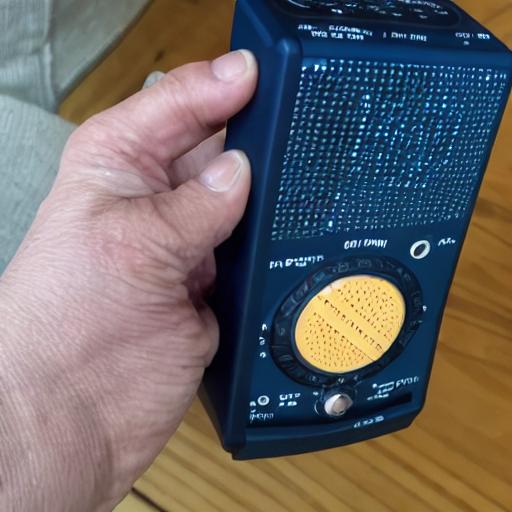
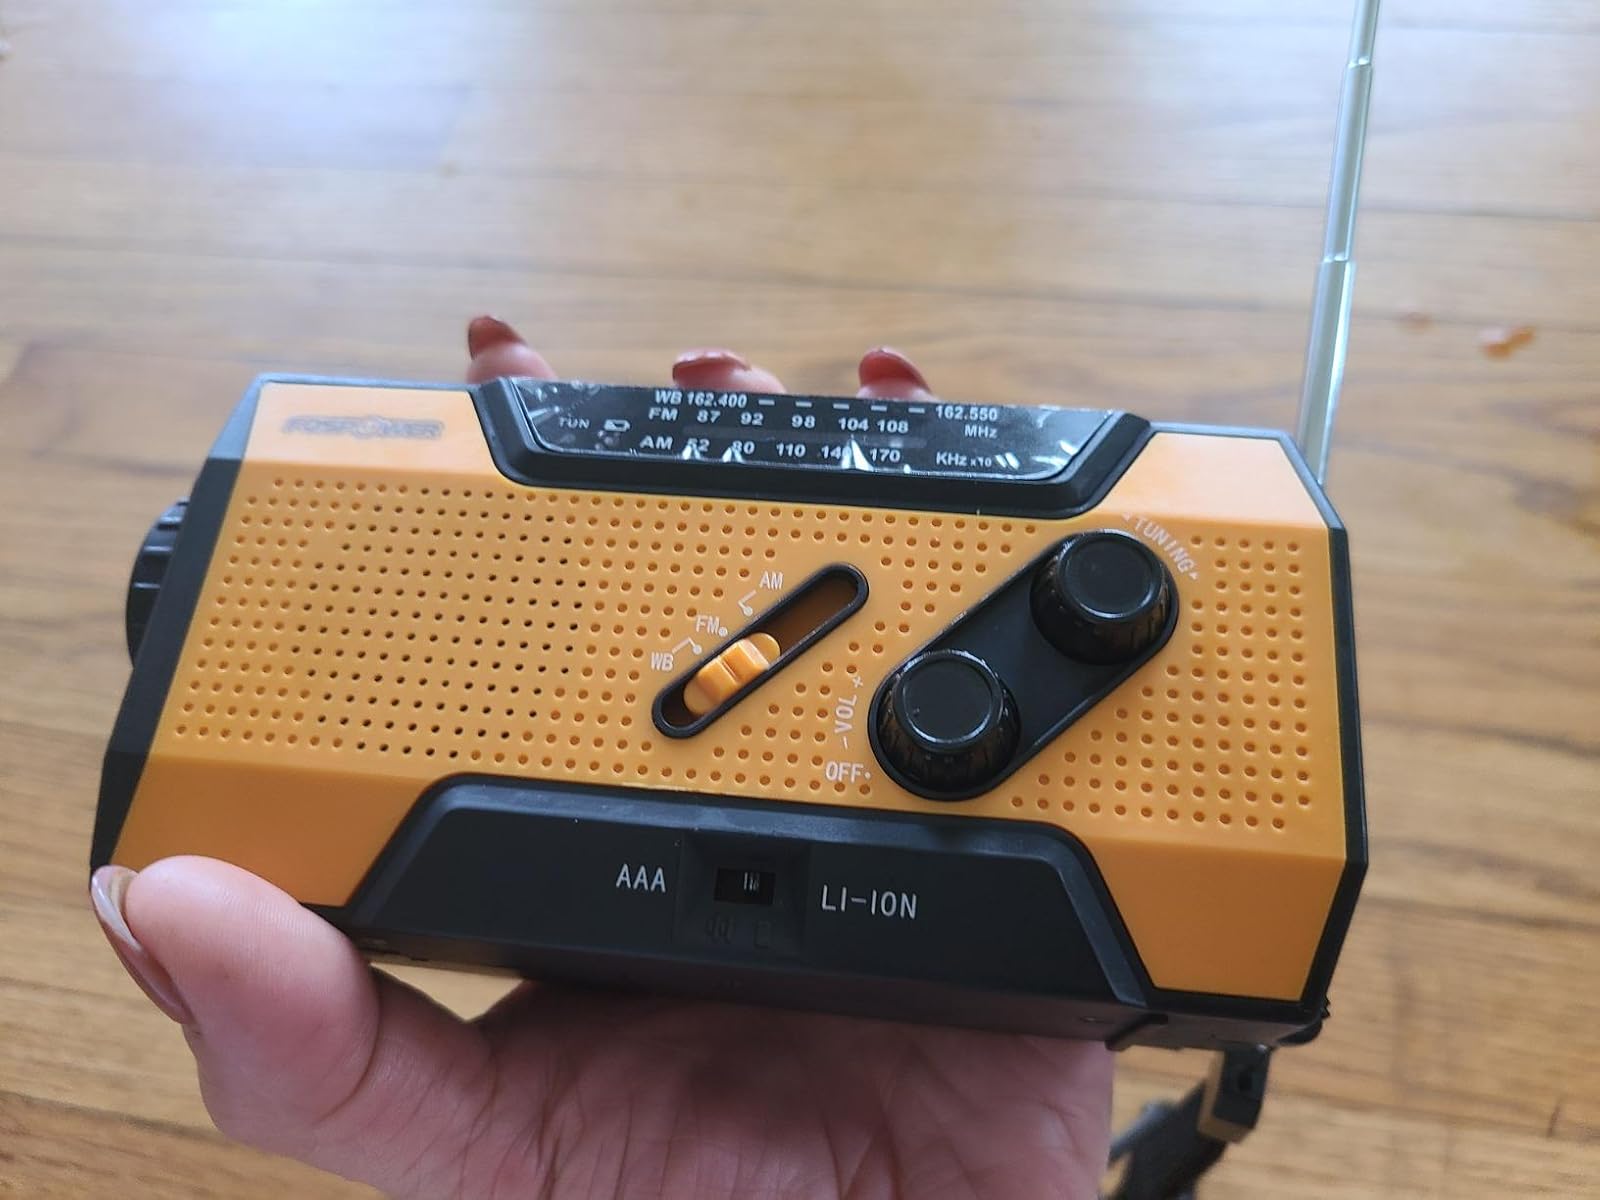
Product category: radio
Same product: no